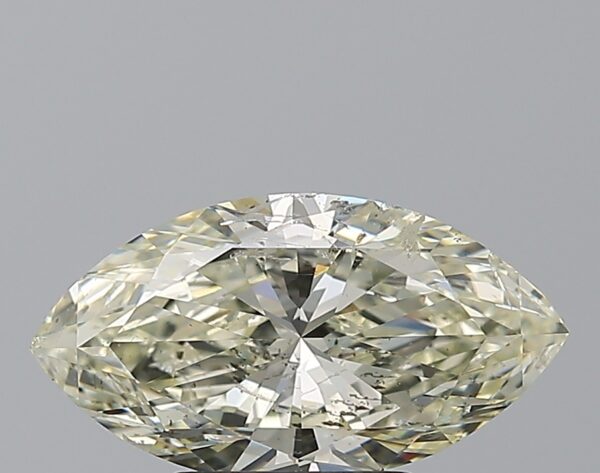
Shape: marquise
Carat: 2.02
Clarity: SI2
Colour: L
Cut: EX
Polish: EX
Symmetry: EX
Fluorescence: VSL
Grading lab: IGI
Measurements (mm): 12.22 x 6.54 x 4.07